Chilean peso

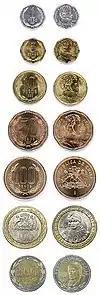
Coins of the Chilean peso in circulation

In 1975, coins were introduced in denominations of 1, 5, 10, and 50 centavos and 1 peso. The 1, 5, and 10 centavo coins were very similar to the 10, 50, and 100 escudo coins they replaced. Since 1983, inflation has left the centavo coins obsolete. 5 and 10 peso coins were introduced in 1976, followed by 50 and 100 peso coins in 1981 and by a bi-metallic 500 peso coin in 2000. Coins currently in circulation are in denominations of 1, 5, 10, 50, 100, and 500 pesos; however, the value of the peso has depreciated enough that most retailers and others tend to use prices that are multiples of 10 pesos, ignoring smaller amounts. The 1 peso coin is rare. On 26 October 2017 the Mint stopped producing 1 and 5 peso coins, and started accepting those coins directly at the mint to exchange for larger denomination. On 1 November 2017 commercial entities began rounding off amounts for payment in cash, rounding down for amounts ending in 1 through 5 pesos, rounding up for amounts ending in 6 through 9 pesos. Electronic transactions and cheques are not affected. This change has affected various charities which had programs to accept donations at the cash register.